Sherlock Holmes (1939 film series)

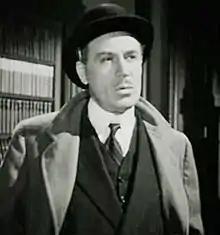
Dennis Hoey, as Inspector Lestrade in "Sherlock Holmes and the Secret Weapon"

In 1938, Basil Rathbone was cast as Sherlock Holmes for the 20th Century-Fox adaptation of "The Hound of the Baskervilles"; Nigel Bruce was chosen to play Dr. John Watson. Darryl F. Zanuck, Gregory Ratoff and Gene Markey made the choice of Rathbone as Holmes during a conversation at a party in Hollywood. Filming began on 29 December 1938 under the direction of Sidney Lanfield and the film was released on 31 March 1939. Later that year a second film, "The Adventures of Sherlock Holmes", followed, which was based on "Sherlock Holmes", an 1899 stage play written by William Gillette. Although Fox planned to make further "Holmes" films with Rathbone and Bruce, complications in negotiations between the studio and the estate of the character's creator, Sir Arthur Conan Doyle, brought a premature end to the series; Fox's decision to withdraw from further productions was also because the Second World War meant that "foreign agents and spies were much more typical and topical than the antiquated criminal activities of Moriarty and the like". On 2 October 1939, a month after the release of "Adventures", Rathbone and Bruce resumed their roles on radio, in "The New Adventures of Sherlock Holmes", with episodes written by Dennis Green and Anthony Boucher. Rathbone left the radio series in May 1946, while Bruce remained until 1947, with Tom Conway replacing Rathbone.